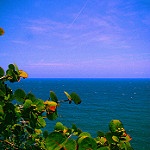
Label: sea